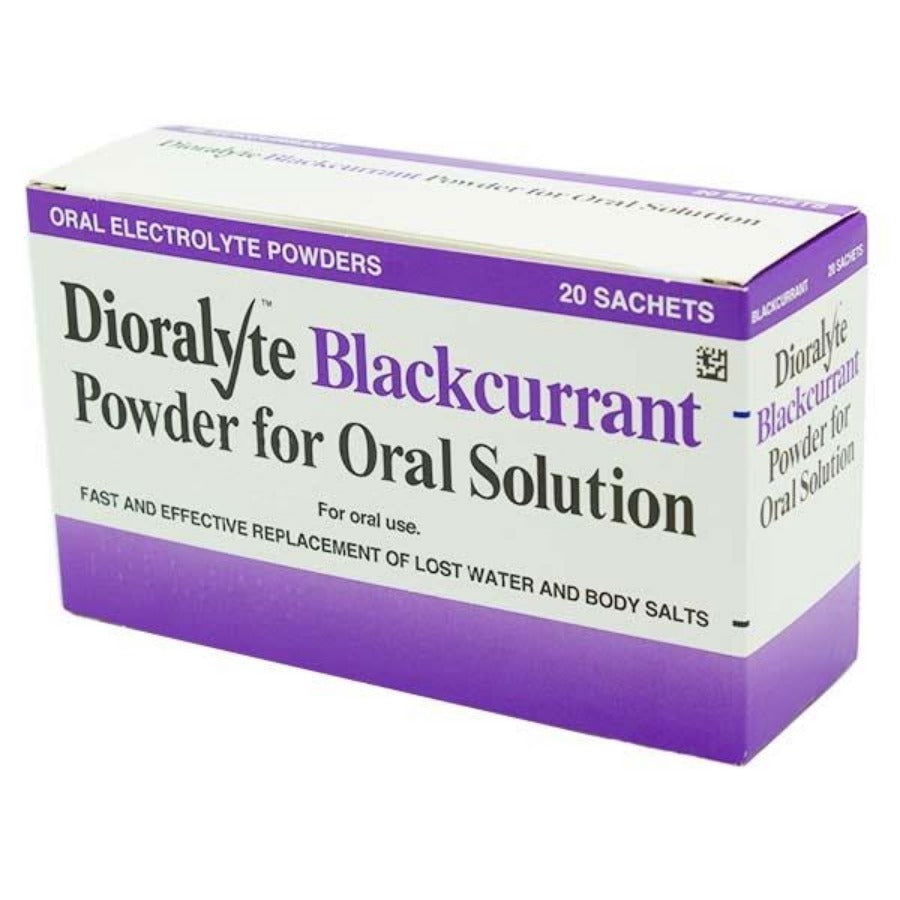
Dioralyte Blackcurrant 20 Pack
Children: One sachet after each loose stoolAdult: One or two sachets after each loose stoolEach sachet contains sodium 0.47g, chloride 0.30g, glucose 3.56g, disodium hydrogen citrate 0.53g.Other Ingredients:Colloidal silica, saccharin sodium, blackcurrant flavour.A
Brand: McDaids Pharmacy
Category: Health & Beauty > Personal Care > Oral Care > Gum Stimulators > Electric Gum Stimulators